Araneta City

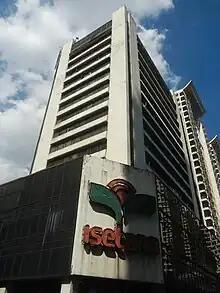
Aurora Tower

The Fiesta Carnival is an indoor amusement park located along General Aguinaldo and General McArthur Avenues. Following the closure of the original Fiesta Carnival, an indoor amusement park which occupied the building from its opening in 1971 to the late 1990s, Shopwise opened its doors in 2004 and serves as one of the biggest branches of the supermarket brand, which has a of retail space. On July 28, 2023, Shopwise moved to the lower ground section of the new Gateway Mall 2, while efforts were made to revive the complex. The original target date of the opening of the amusement park was set within November 2023, yet was eventually moved to December 2023.